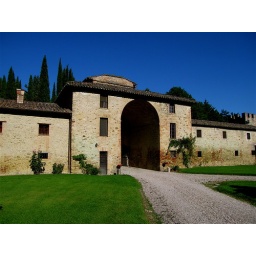
Archway from inside, that's my apartment door on the left and my windows above